Military band

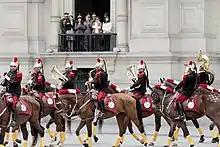
The regimental band of the Presidential Life Guard Dragoons Regiment is the only active mounted band in the Peruvian Armed Forces.

Since the late 1960s, the tradition of the Cuban Revolutionary Armed Forces Military Bands Department has been based mostly on the Russian tradition but also with a mix of the former American and Caribbean musical influence.